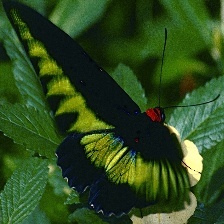
Species: BROOKES BIRDWING